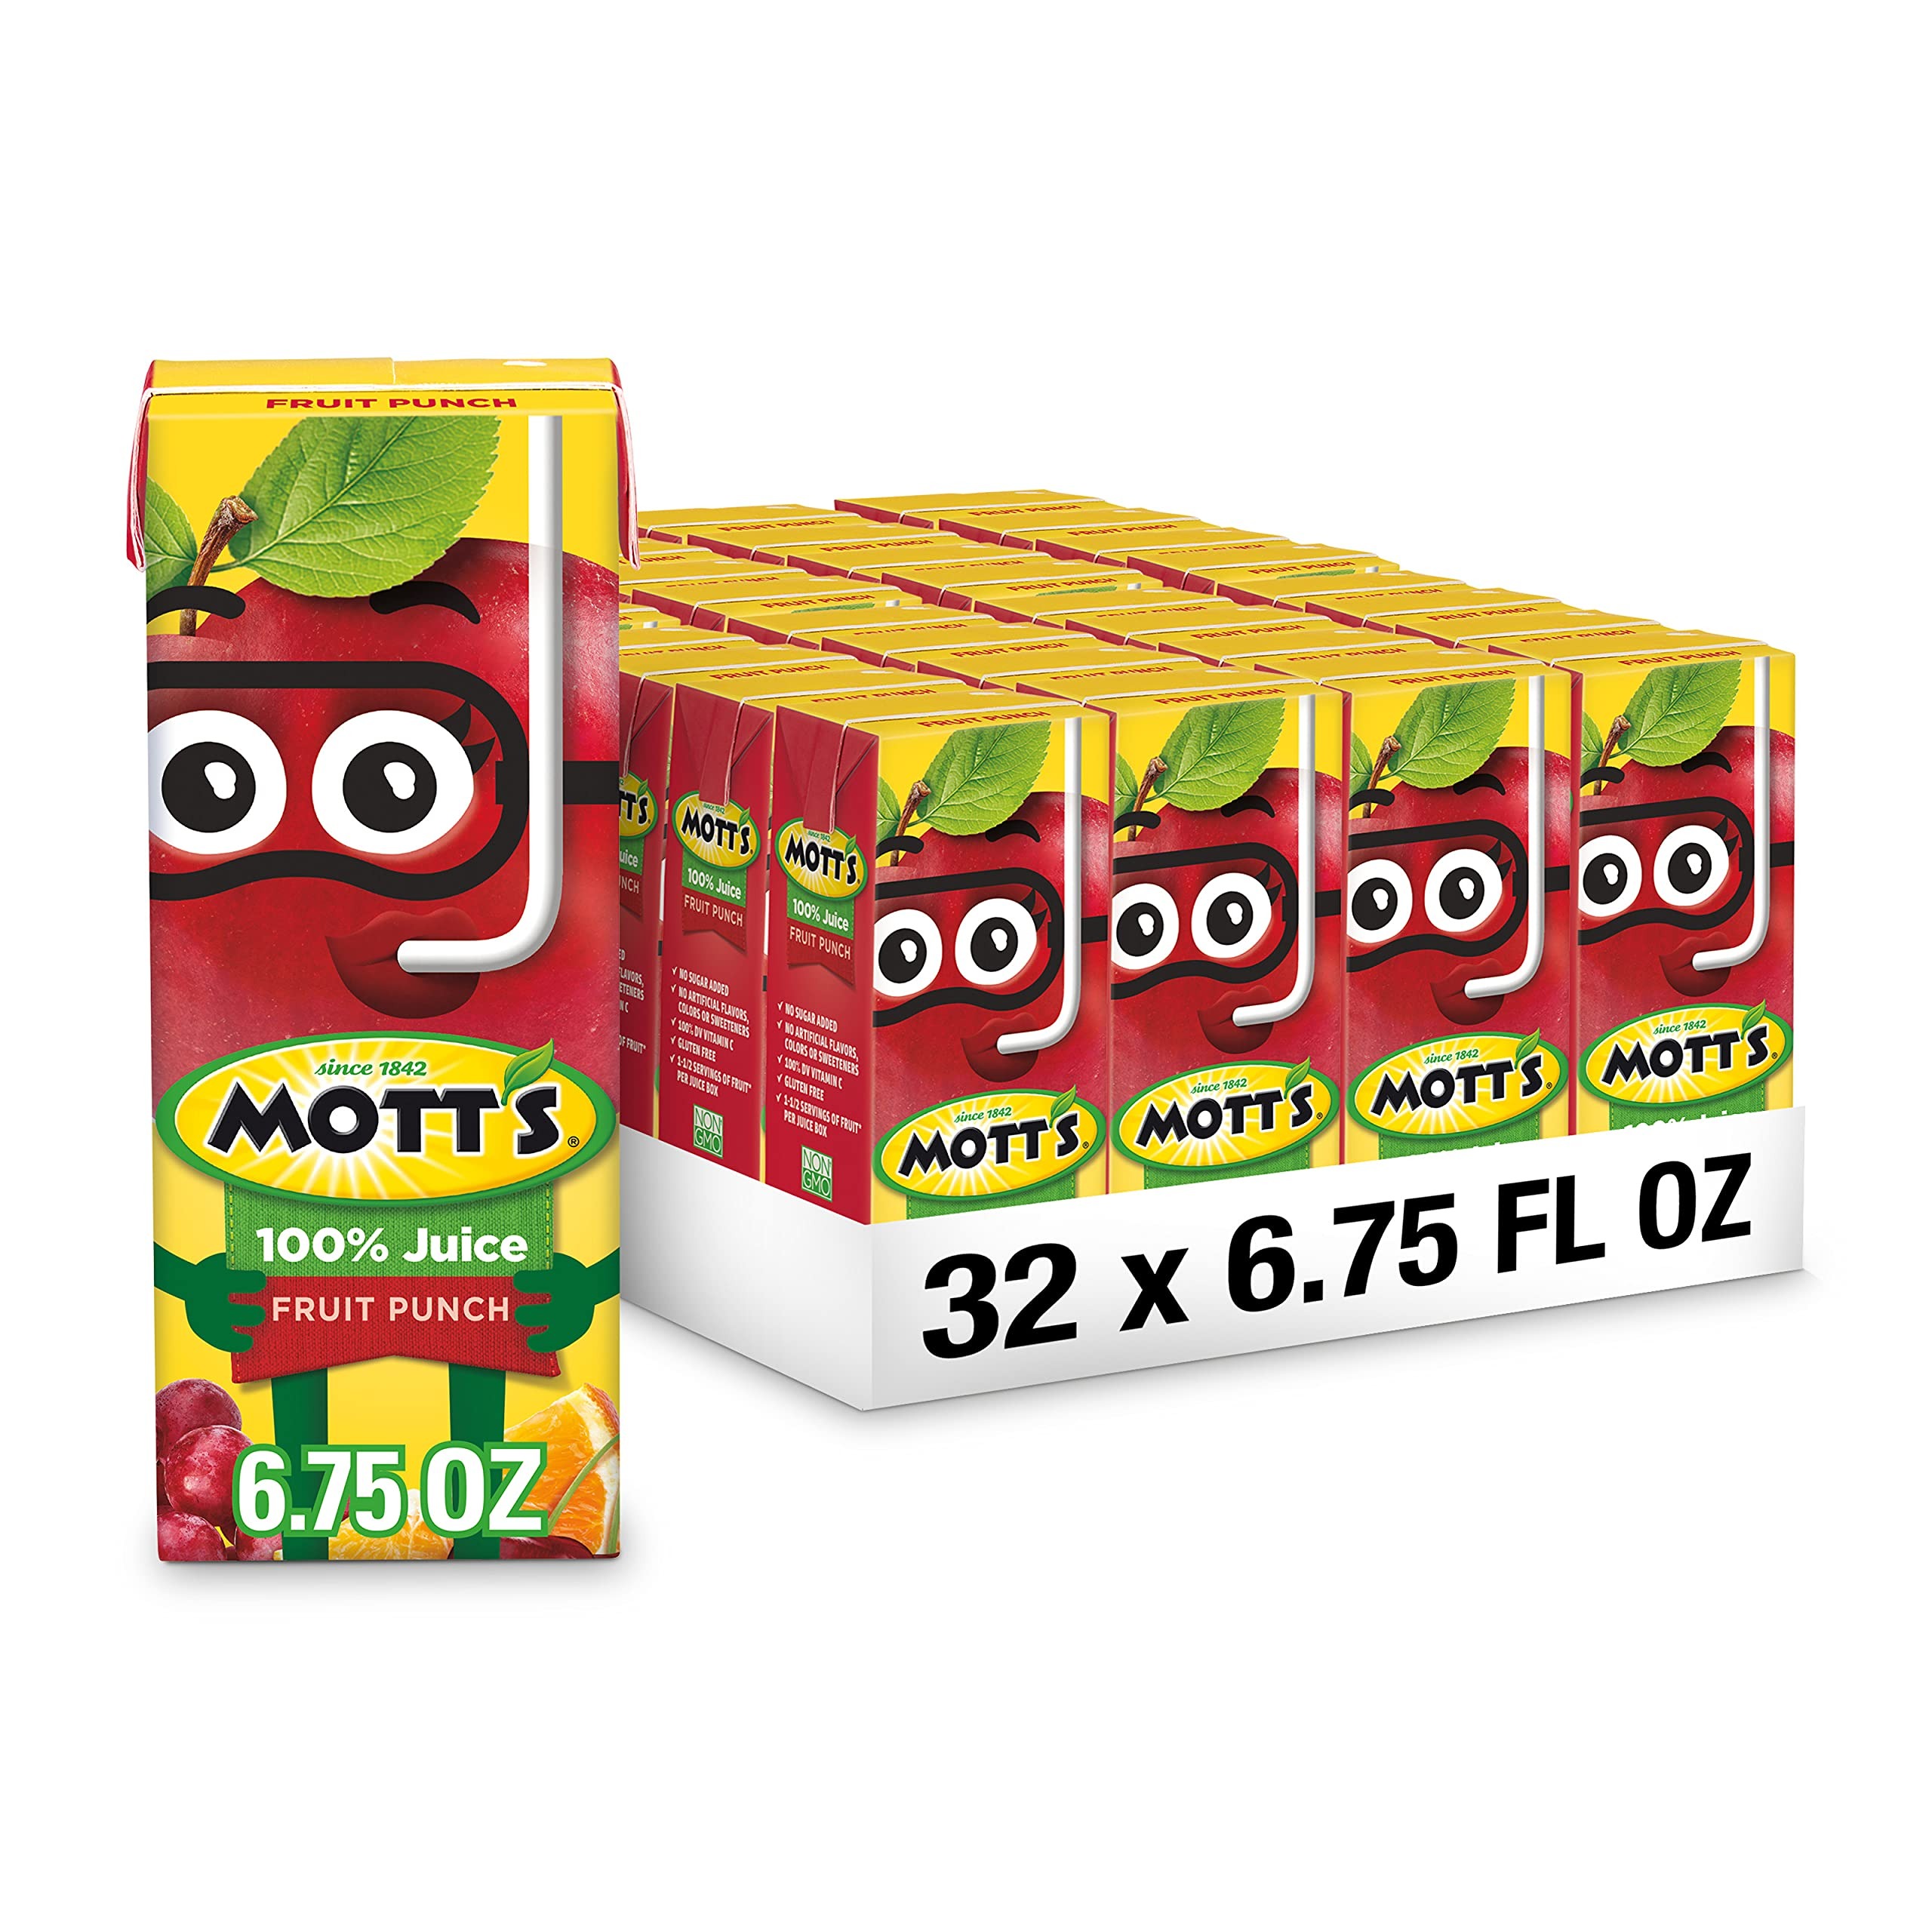
Item Name: Mott's 100 Percent Fruit Punch Juice, 6.75 fl oz boxes, 32 Count (4 Packs of 8)
Bullet Point 1: 100 percent JUICE: Mott’s Fruit Punch Juice is made with 100 percent fruit juices, and no added sugar
Bullet Point 2: GREAT TASTE: Packed with fresh-from-the-orchard apple flavor, Mott’s 100 percent Fruit Punch Juice is a delicious and healthy choice your whole family will love
Bullet Point 3: GOOD FOR YOU: Mott’s 100 percent Fruit Punch Juice delivers 2 servings of fruit per 8 fl oz cup, per current USDA Dietary Guidelines
Bullet Point 4: NATURAL GOODNESS: Mott’s 100 percent Fruit Punch Juice is gluten-free, caffeine-free, non-GMO, Kosher, and contains no artificial colors or sweeteners
Bullet Point 5: TRUSTED BRAND: Since 1842, Mott's has committed to providing high-quality, nutritious juices and snacks, with the delicious taste of real fruit
Value: 216.0
Unit: Fl Oz

Price: 7.995